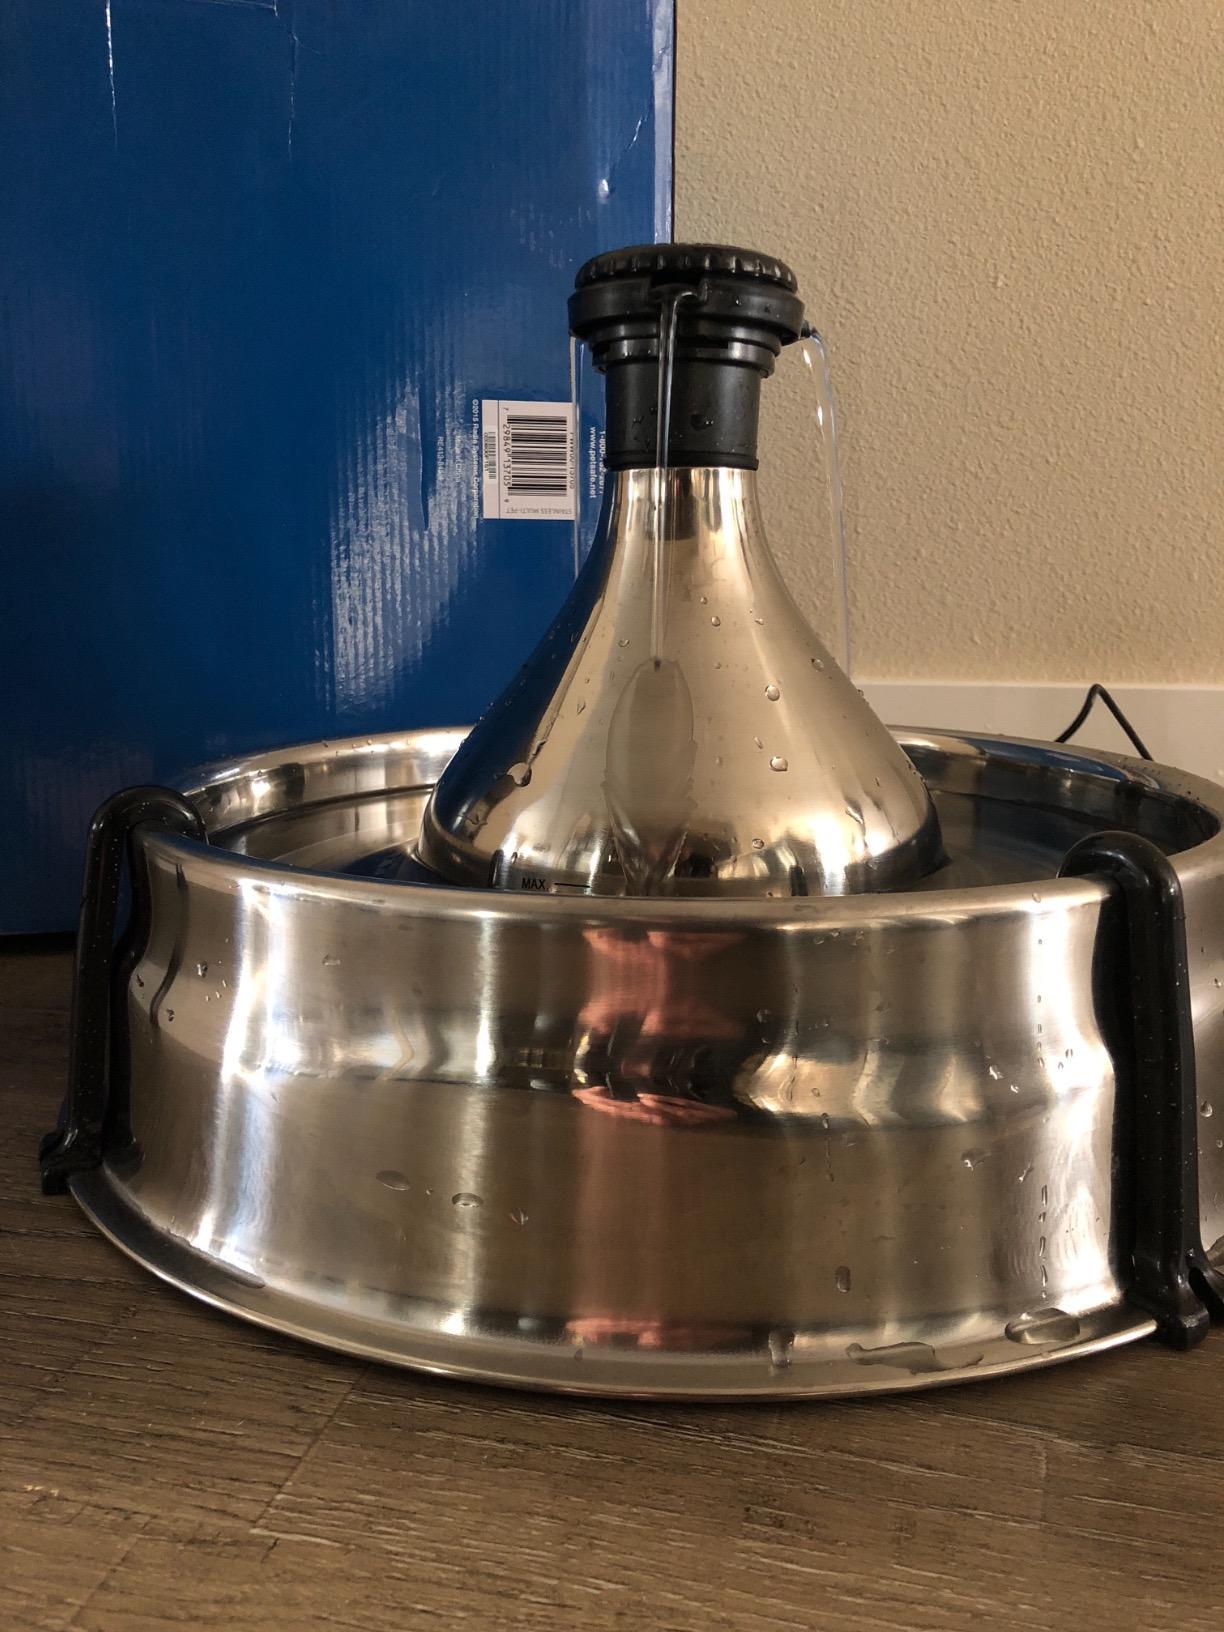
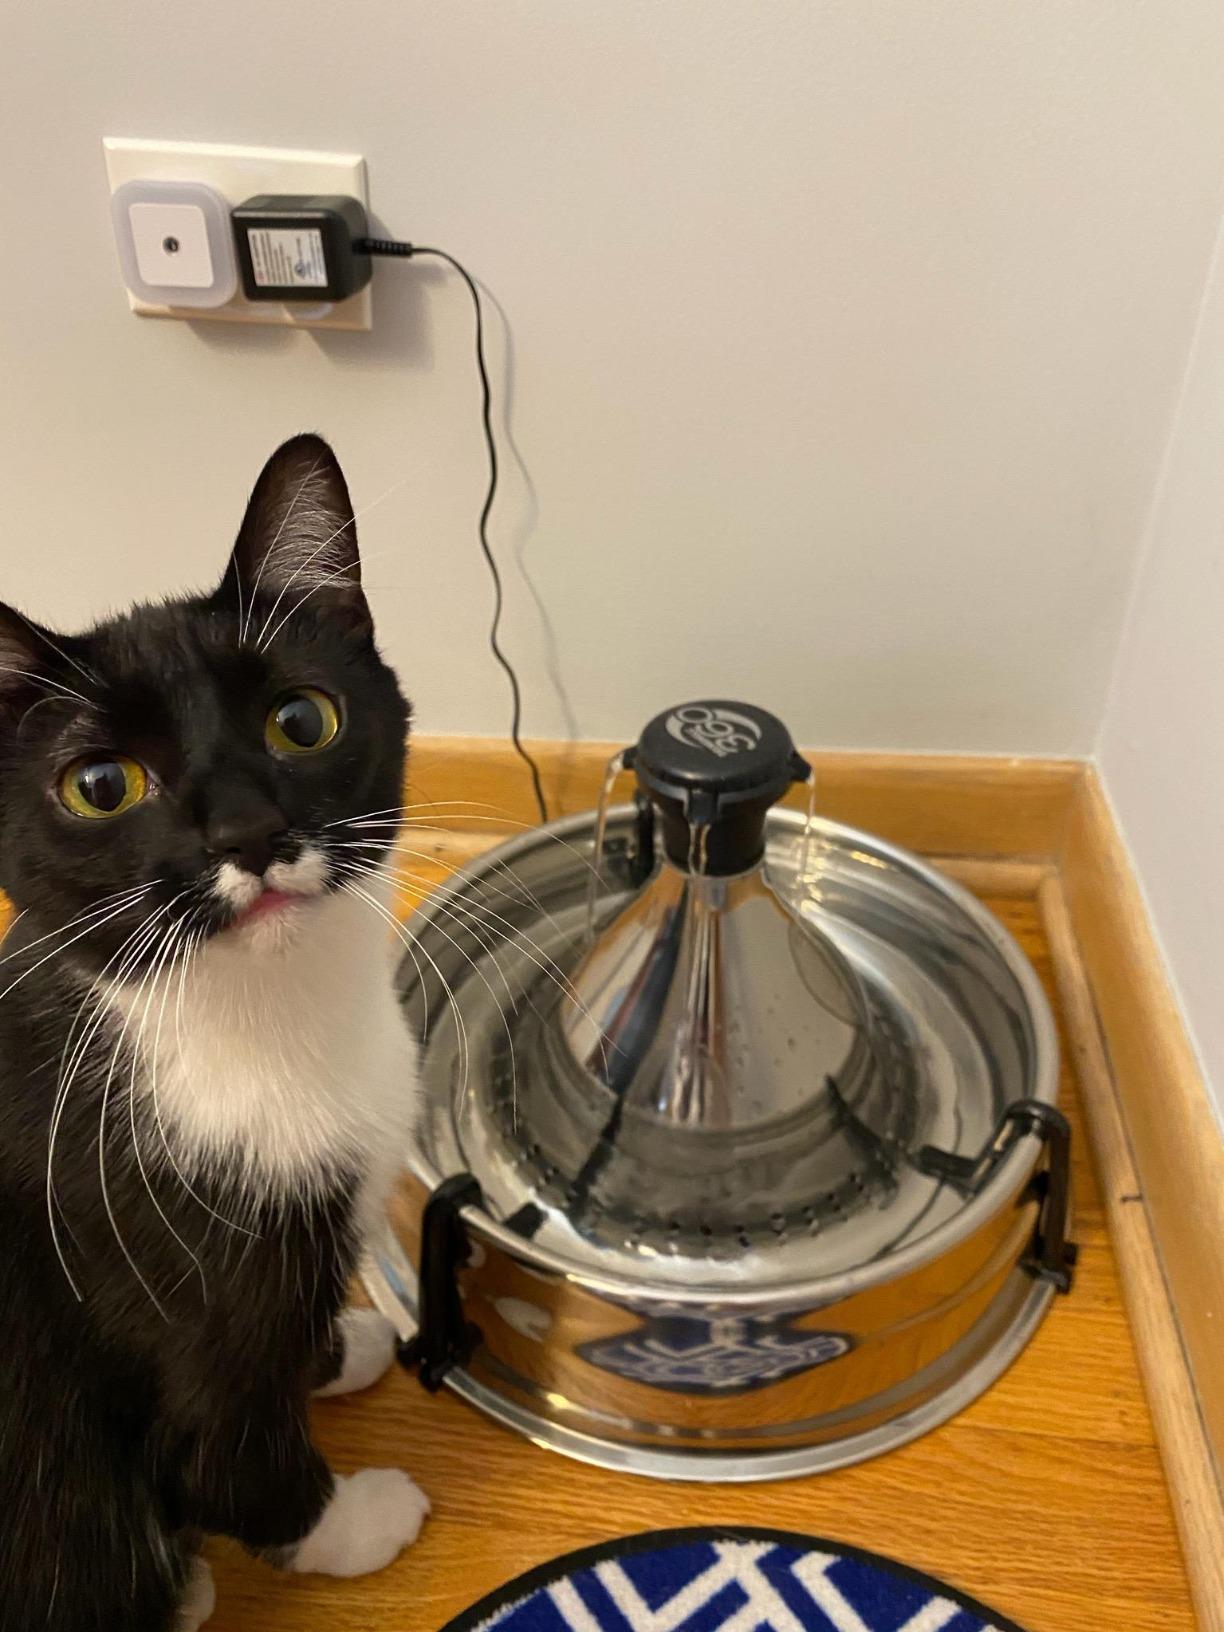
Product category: items_bowl
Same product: yes